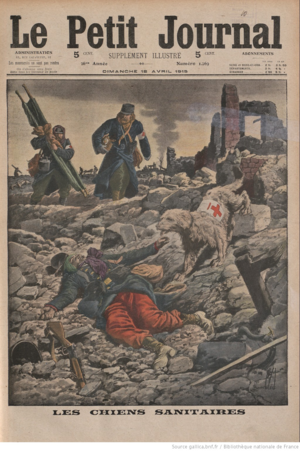
Le petit journal du 18 4 15 Les chiens sanitaires
Un grand nombre d'animaux furent utilisés par les belligérants lors de la Première Guerre mondiale, principalement des équidés pour le transport et la cavalerie, des chiens pour le transport et la transmission des messages, ainsi que des pigeons voyageurs. Dans une Europe encore largement paysanne, soldats et officiers vont vivre pendant ces années de guerre largement au milieu des bêtes qui seront victimes en nombre du conflit, certaines apportant aussi du réconfort aux soldats, comme les mascottes. Ainsi plus de 11 millions de chevaux, d'ânes et de mules seront tués pendant la guerre.